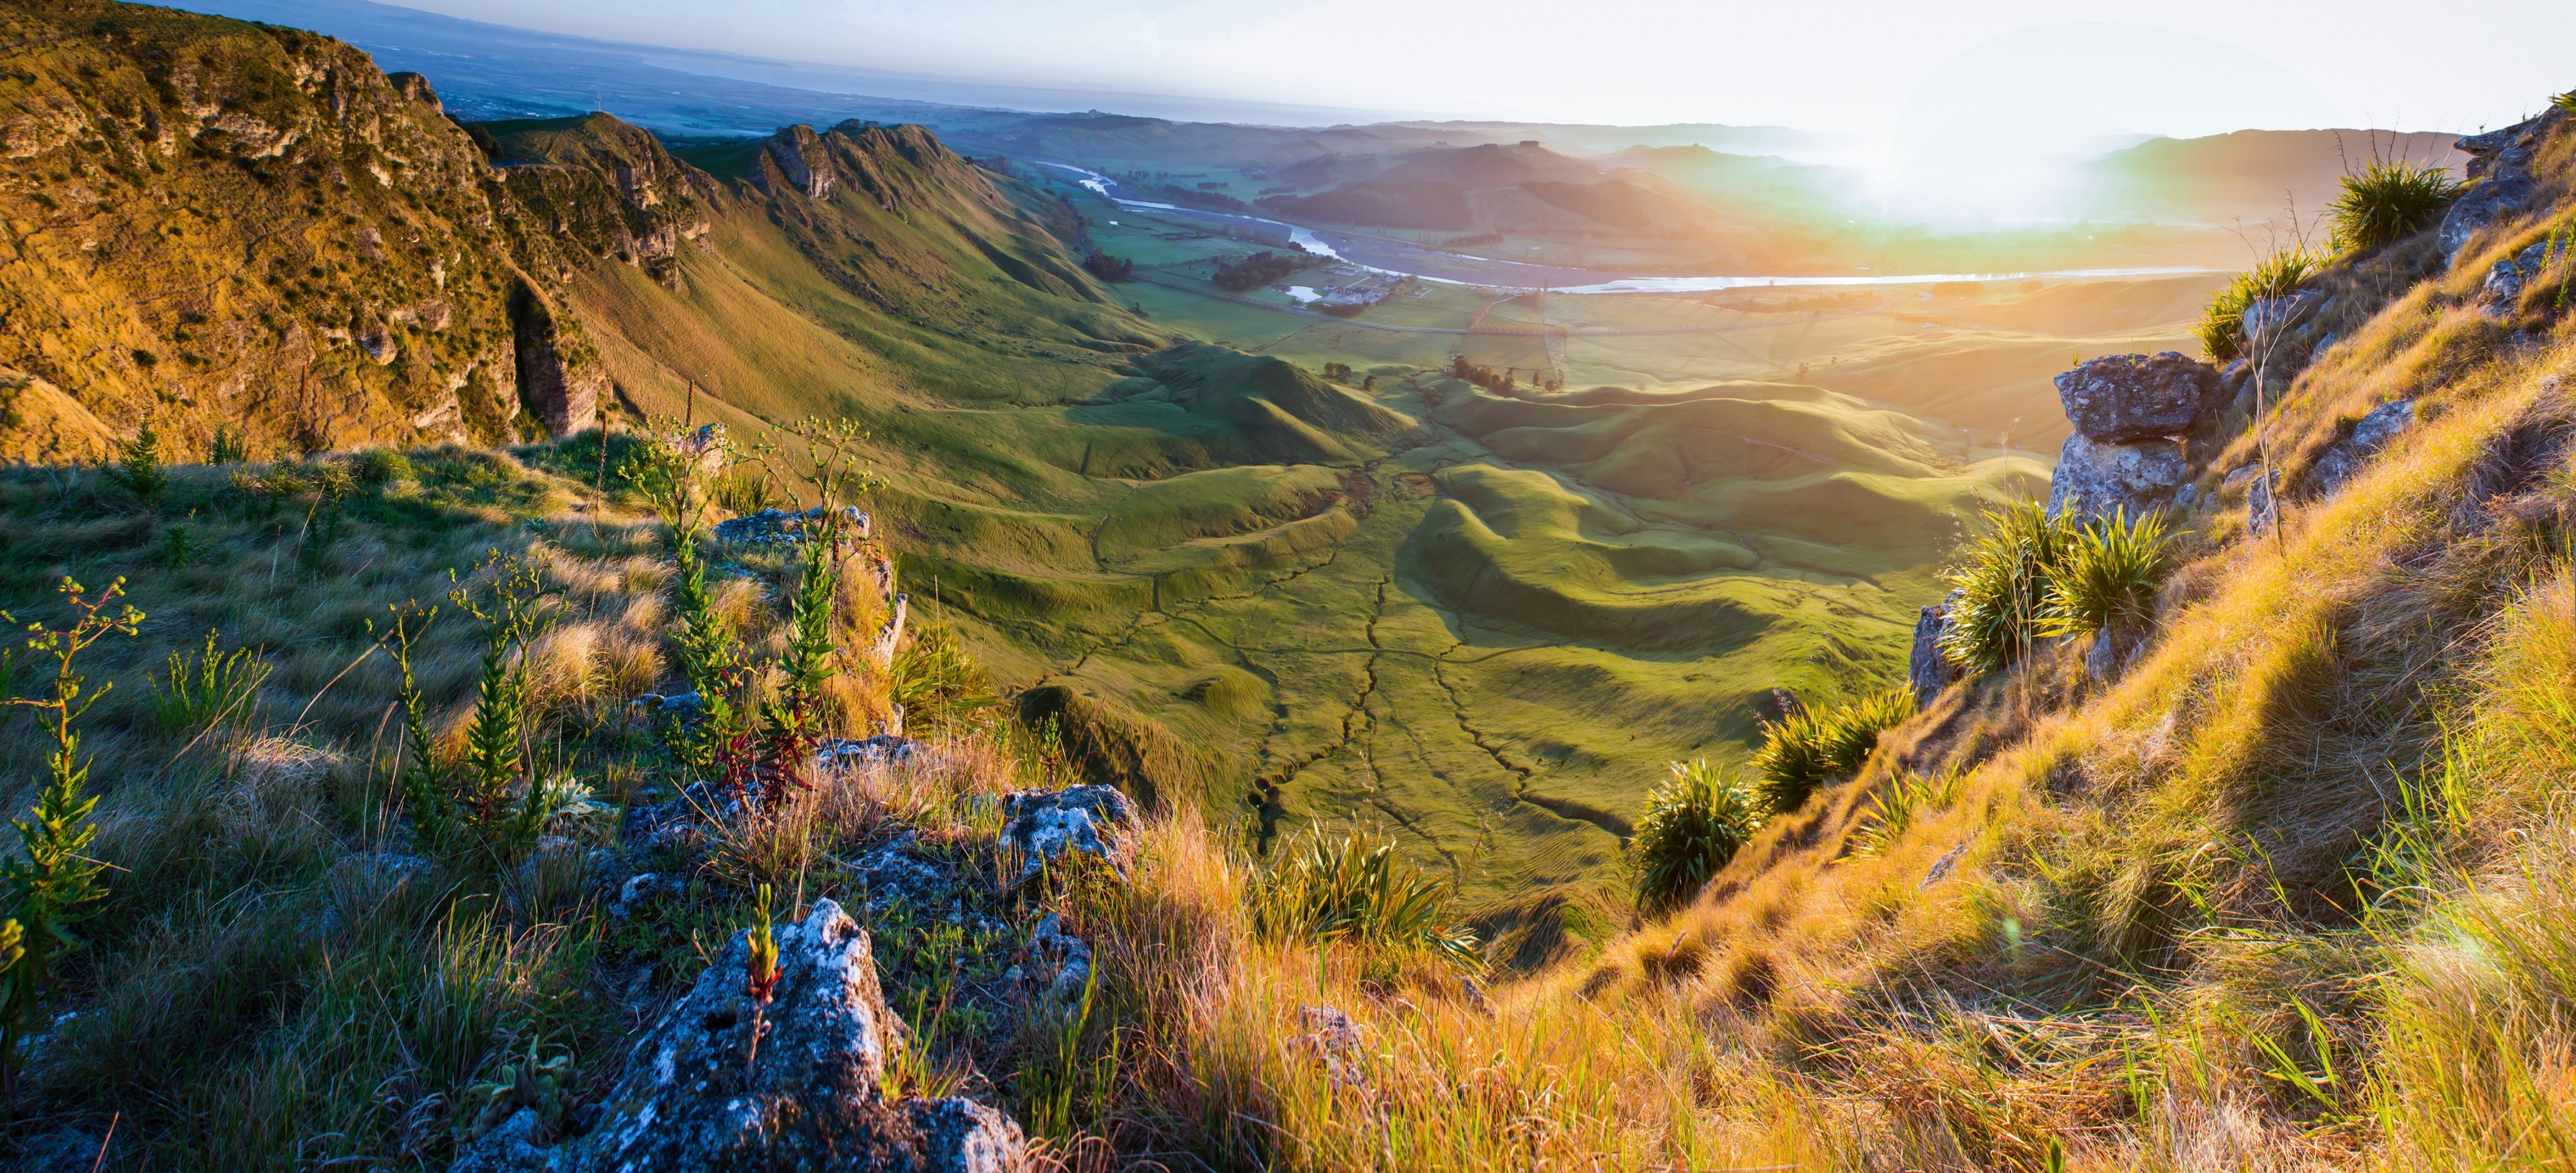
landscape, nature, grass, wilderness, mountain, sunshine, meadow, hill, valley, mountain range, cliff, autumn, canyon, terrain, national park, ridge, hills, fields, mountains, valleys, plateau, fell, ecosystem, landform, mountain pass, geographical feature, mountainous landforms